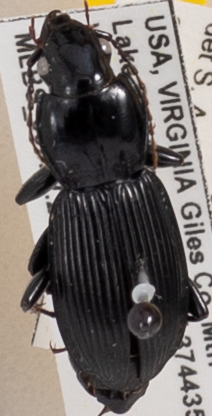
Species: Pterostichus coracinus
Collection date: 2022-09-20 04:00:00
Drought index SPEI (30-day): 0.234
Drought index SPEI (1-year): -1.19
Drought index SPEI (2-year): -0.24